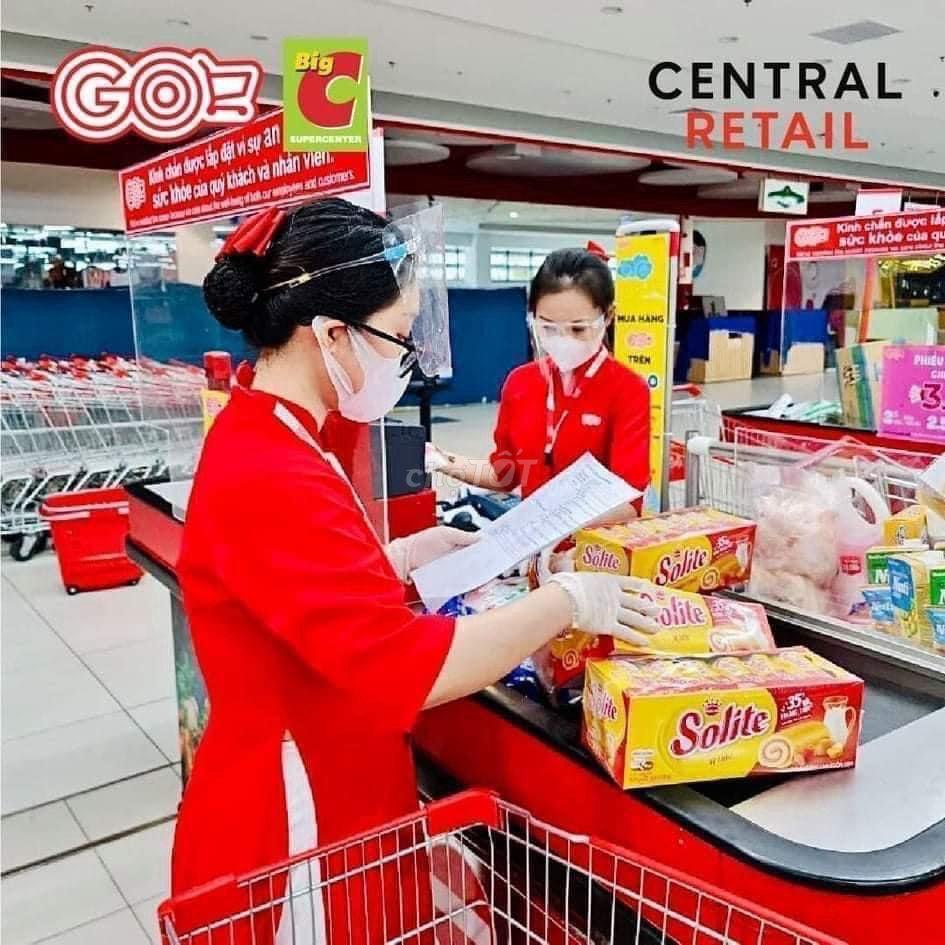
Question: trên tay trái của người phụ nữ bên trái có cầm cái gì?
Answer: cầm tờ giấy